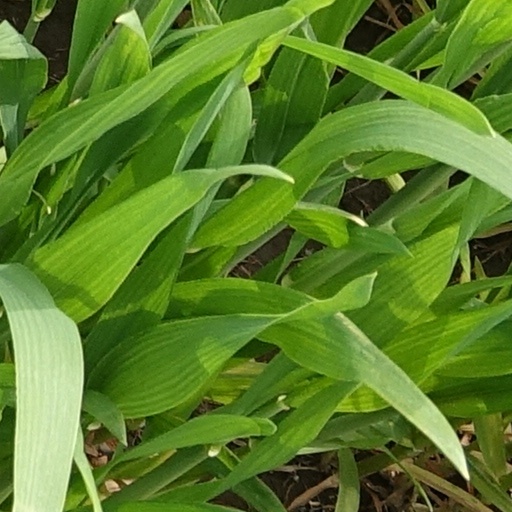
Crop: wheat